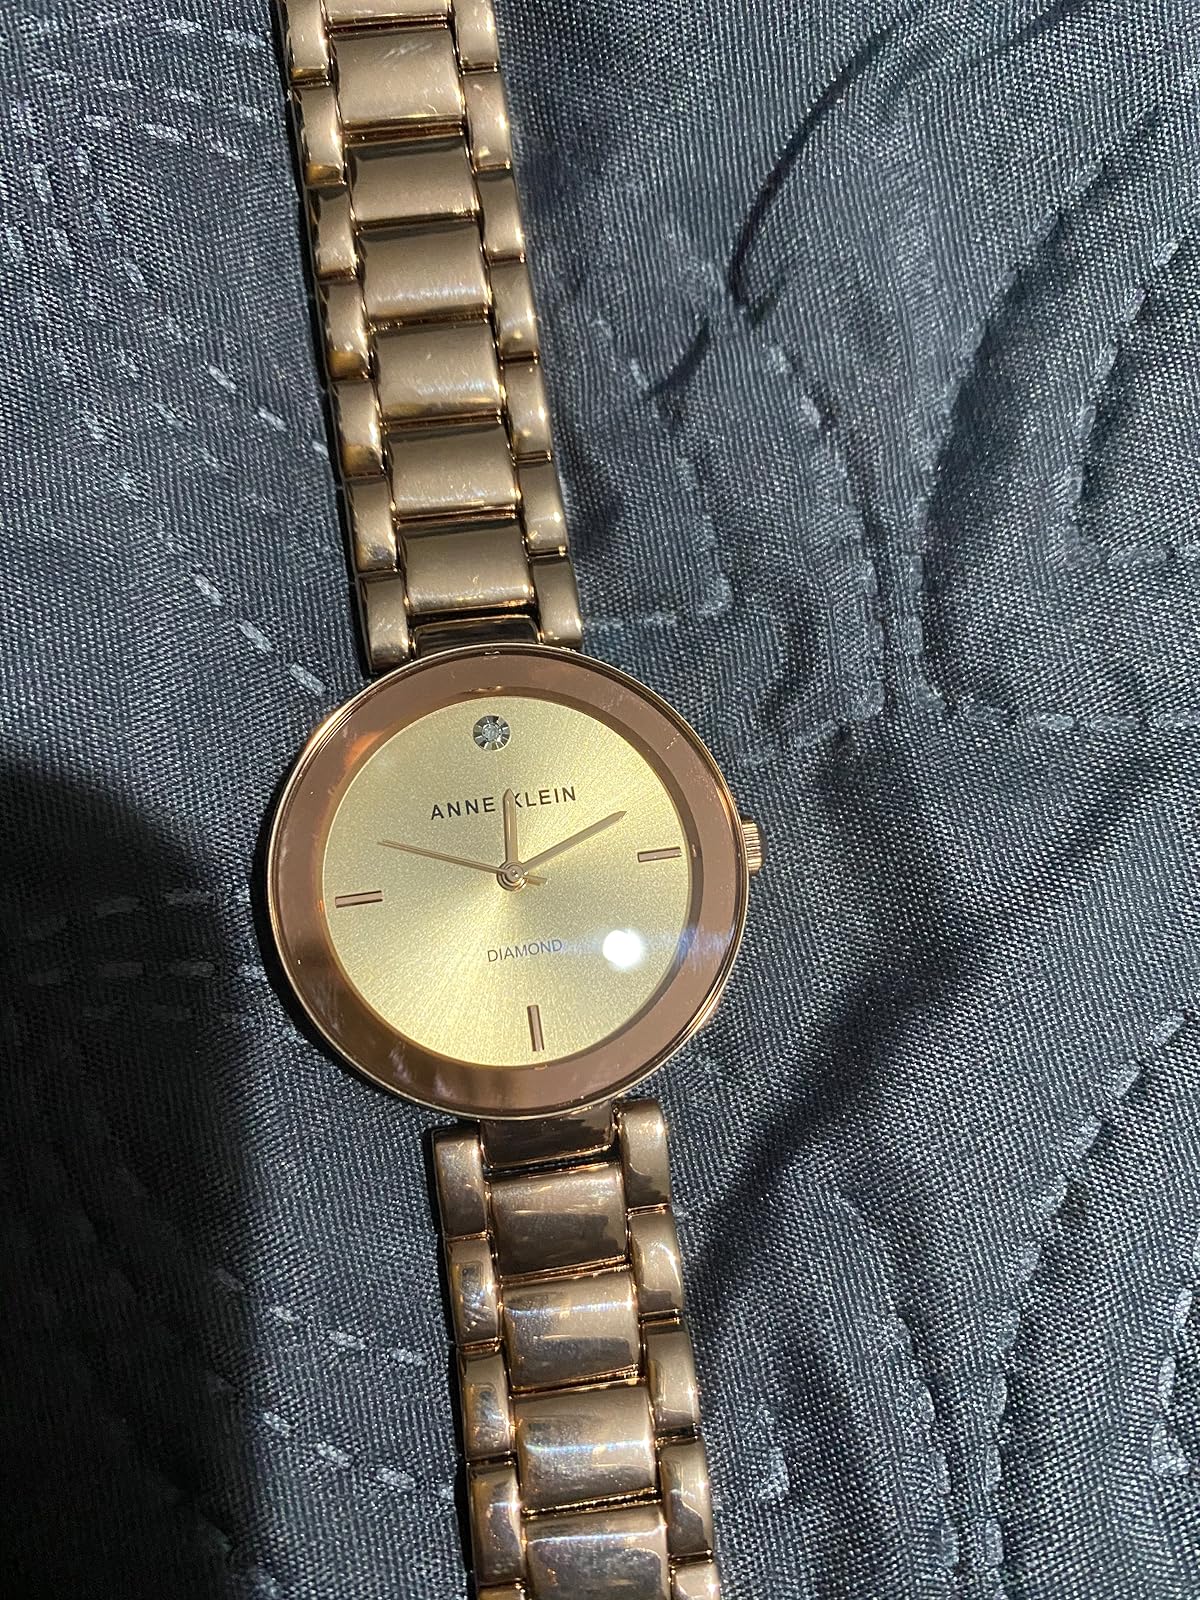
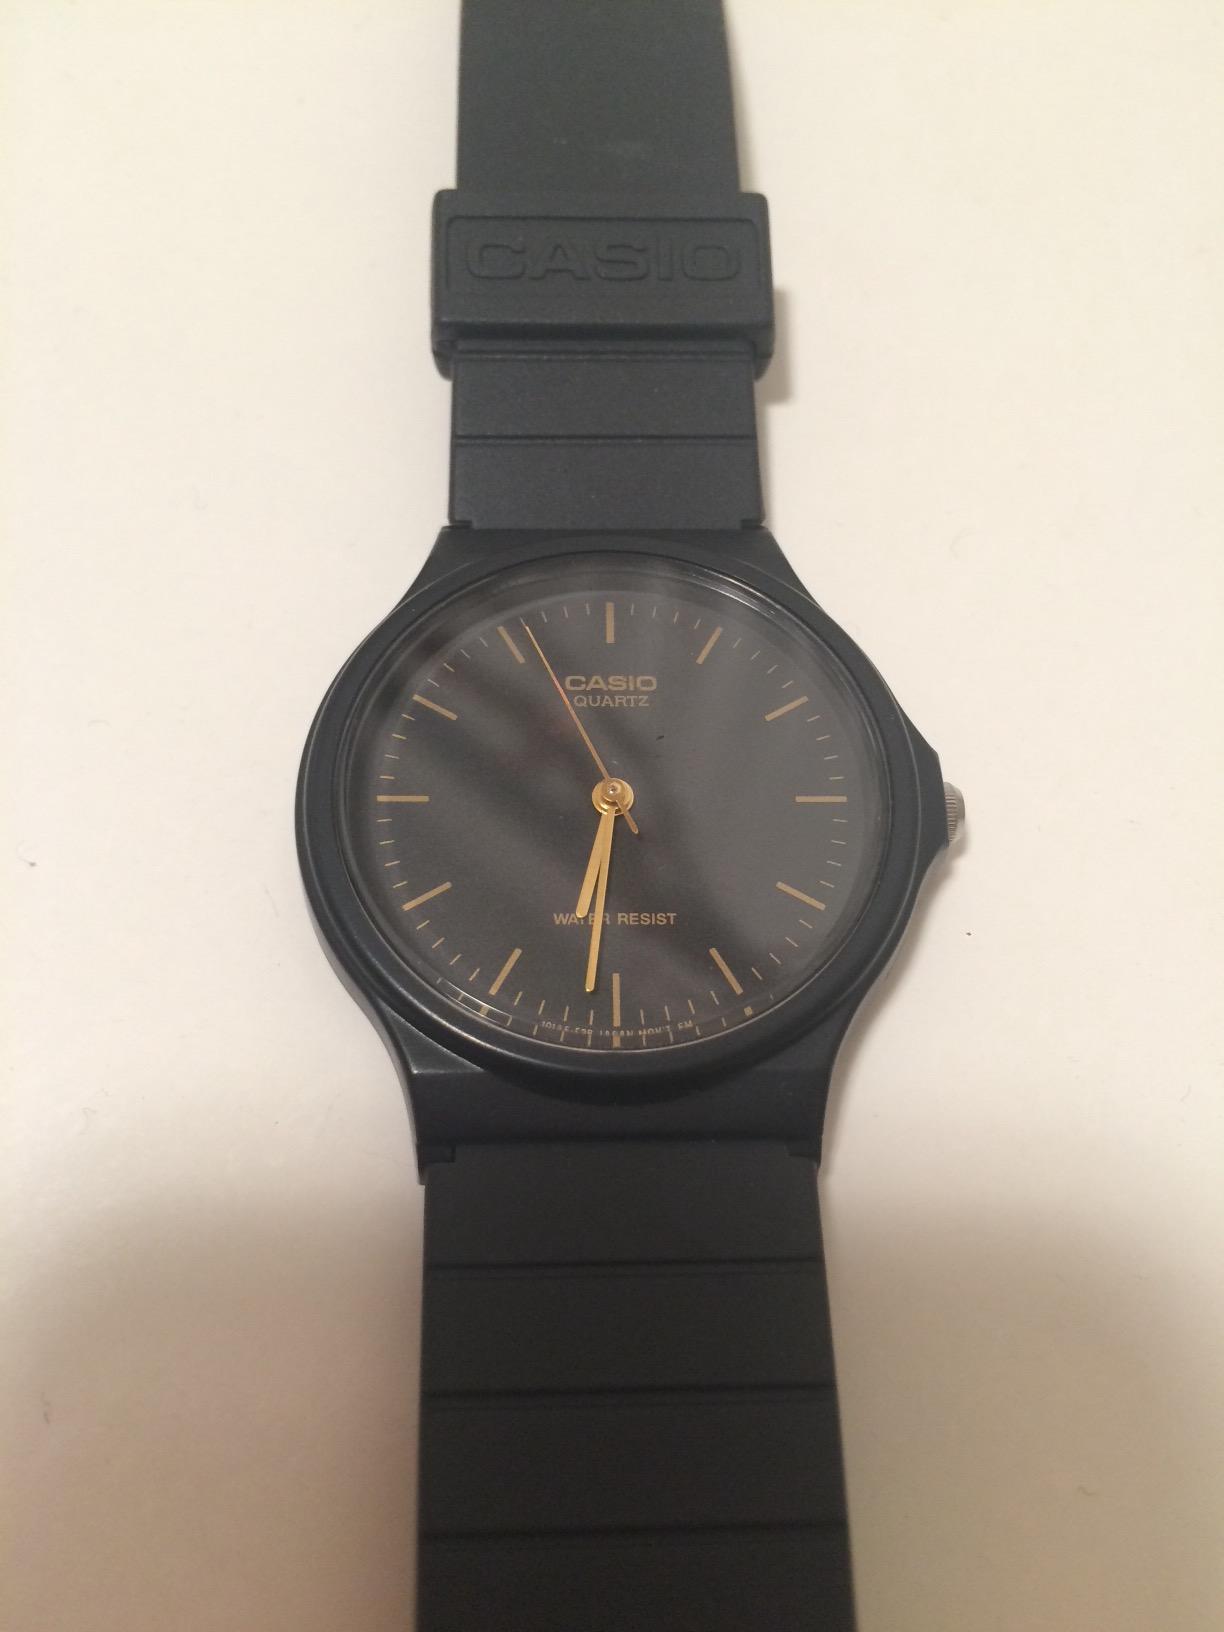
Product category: accessories_watch
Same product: no